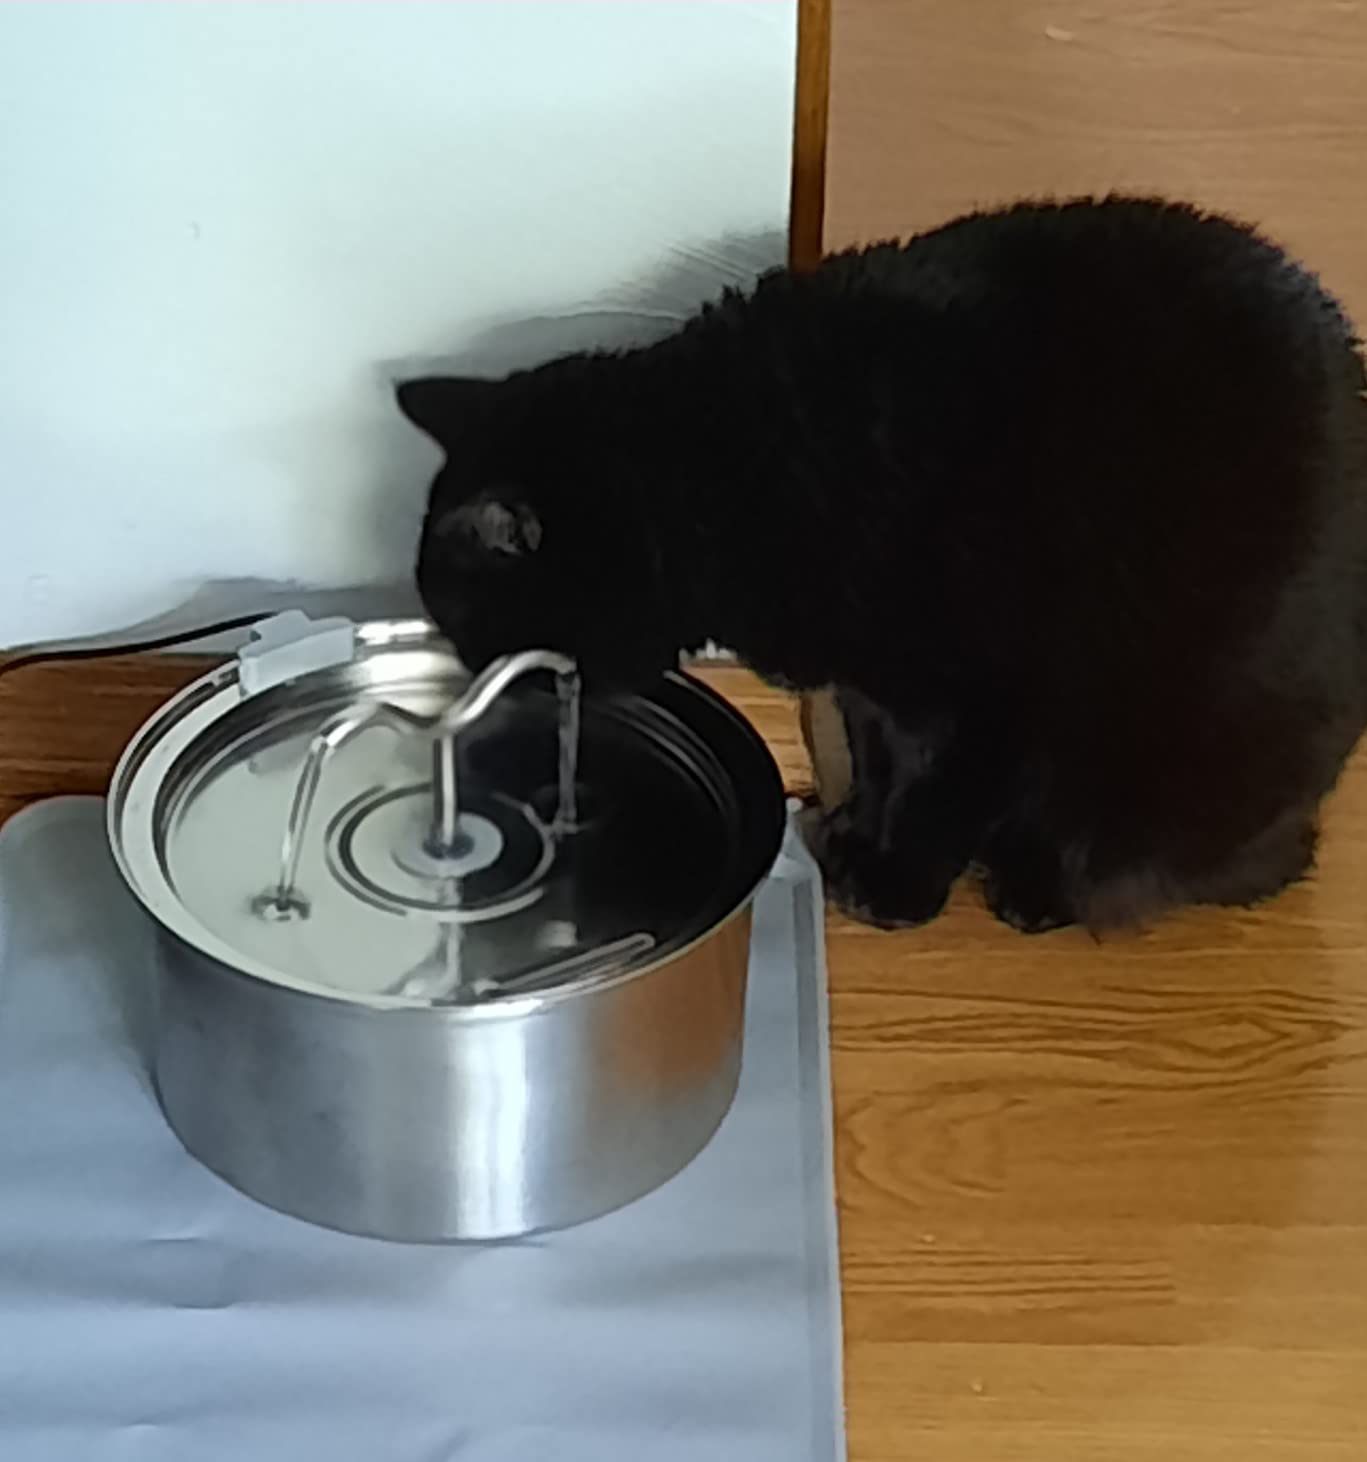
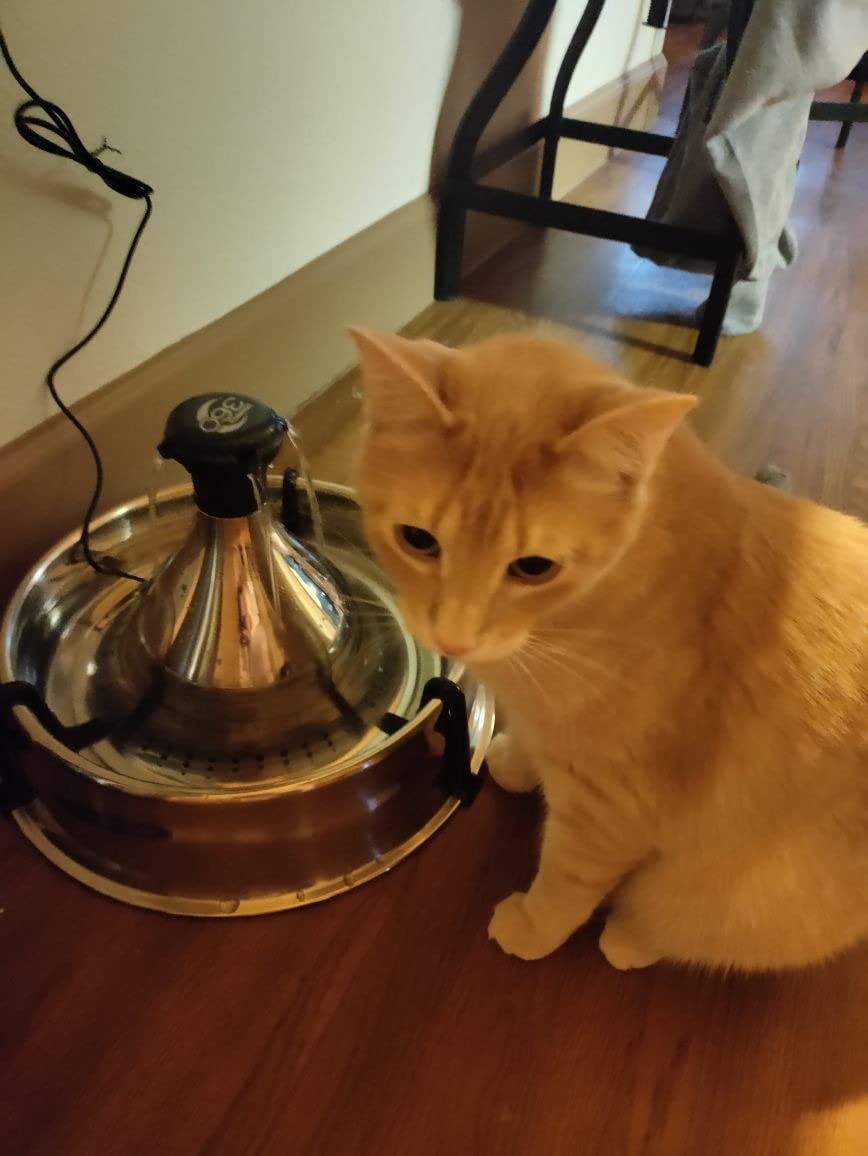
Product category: items_bowl
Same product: no